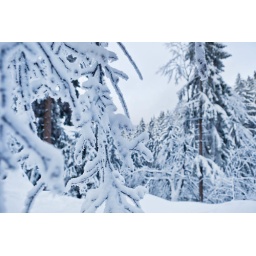
winter forest in Harz mountains